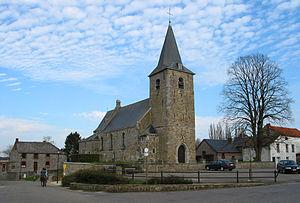
Ragnies, l'église Saint-Martin (XIIe siècle).
Ragnies est une section de la ville belge de Thuin, située en Région wallonne dans la province de Hainaut.
Saint-Martin est le nom de nombreuses églises, en Europe et en Amérique latine. Cet article en recense un certain nombre.